Umrao Jaan (2006 film)

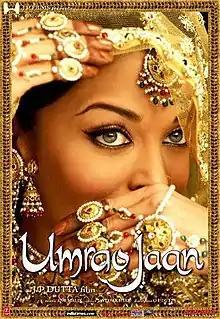
Theatrical release poster

Umrao Jaan is a 2006 Indian period musical romantic drama film produced and directed by J. P. Dutta, based on the Urdu novel "Umrao Jaan Ada", and is about the famous Tawaif of the title. Aishwarya Rai stars in the lead role along with Abhishek Bachchan, Shabana Azmi, Sunil Shetty, Divya Dutta, Himani Shivpuri and Kulbhushan Kharbanda in supporting roles.